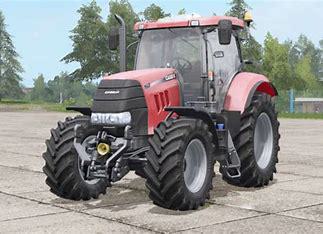
Brand: Puma
Model: 100